Iowa State Cyclones baseball

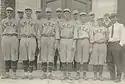

Since the fall of 2001, baseball at Iowa State has been played as a club sport in the National Club Baseball Association.